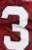
Number: 3